Opel Flextreme

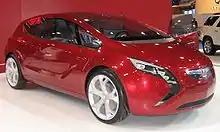
Saturn Flextreme

In January 2008, a rebadged version of the concept was introduced at the North American International Auto Show as the Saturn Flextreme.